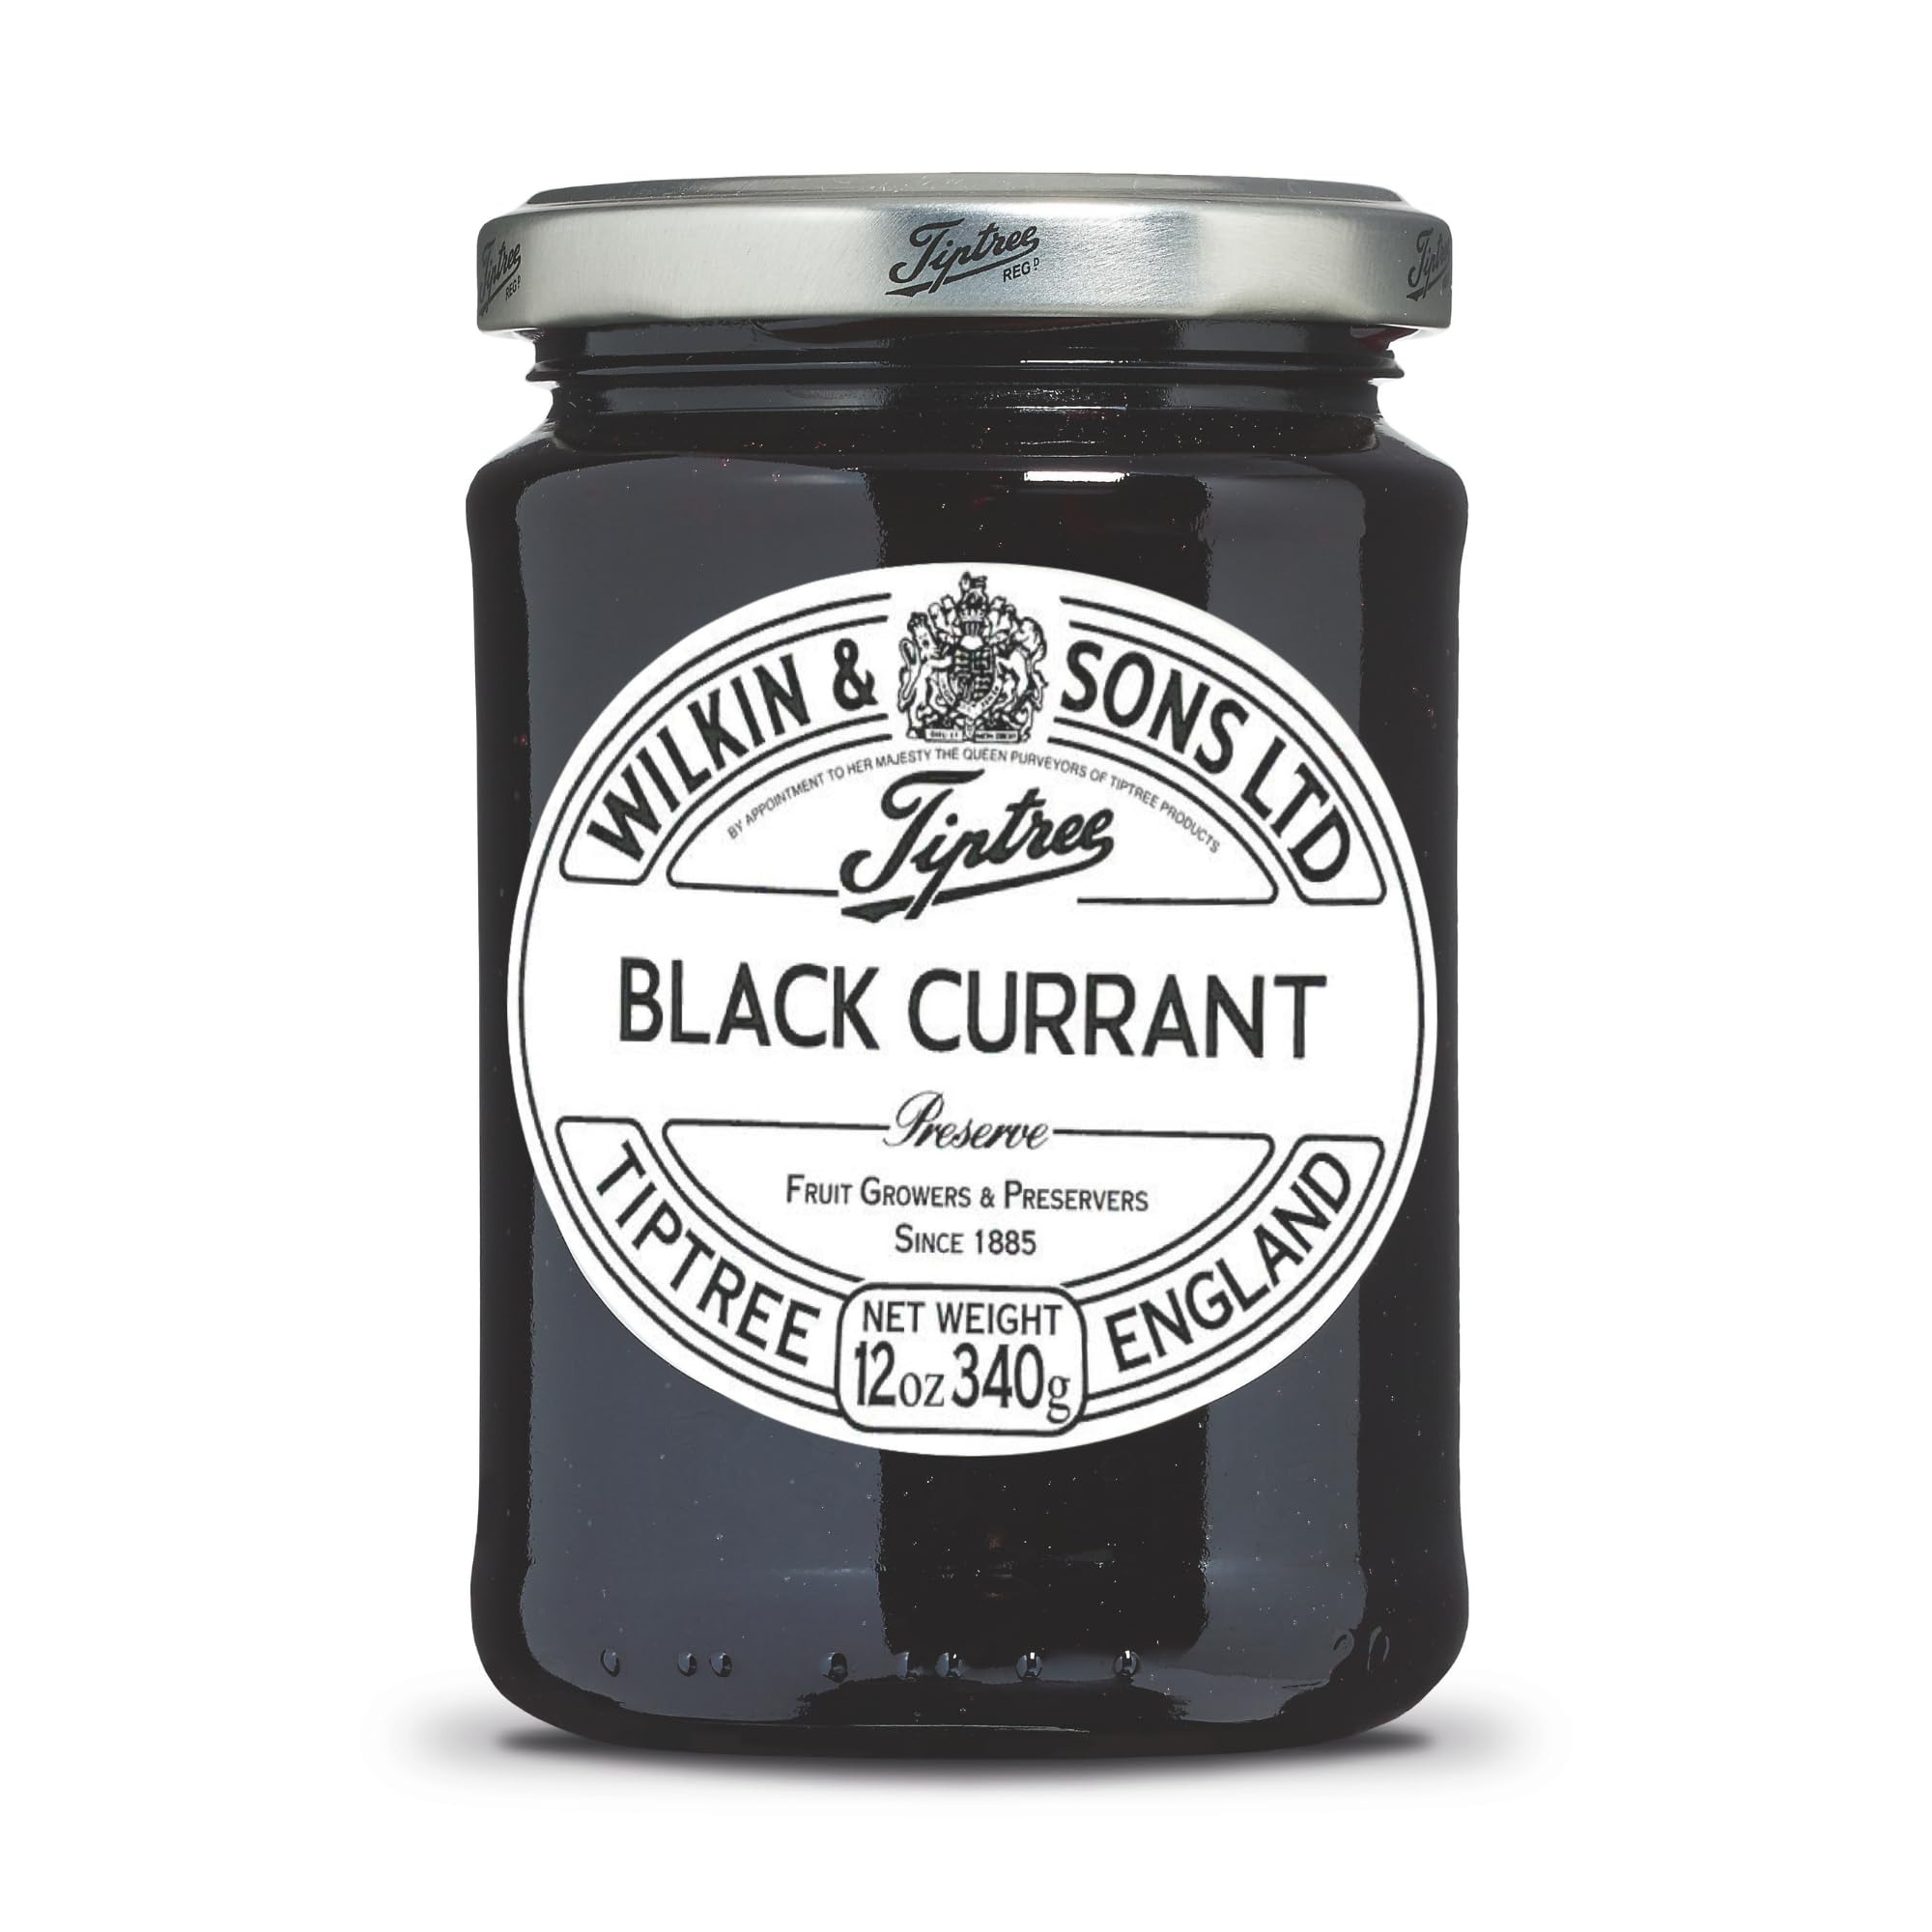
Item Name: Tiptree Black Currant Preserve, 12 Ounce Jars (Pack of 6)
Bullet Point 1: Easy to spread, enjoy this preserve on toast, biscuits, muffins, pastries or even as a cake filling. Pairs well with Spicy Blue Cheese, Feta, Aged Parmesean, or Sharp Cheddar.
Bullet Point 2: Ingredients: Black Currant Juice, Sugar, Gelling Agent: Citrus Pectin. Acidity Regulator: Sodium Citrate. Gluten free, made in a nut free factory, suitable for vegetarians and vegans.
Bullet Point 3: Pack of six 12 ounce jars (72 ounces total).
Bullet Point 4: The Wilkin family has been farming in Tiptree, Essex, since 1757, and making quality preserves since 1885. Majority of the fruit used in Tiptree jars are grown on their own farm, ensuring fruit is hand picked with care at the most optimal time.
Value: 72.0
Unit: Ounce

Price: 9.98